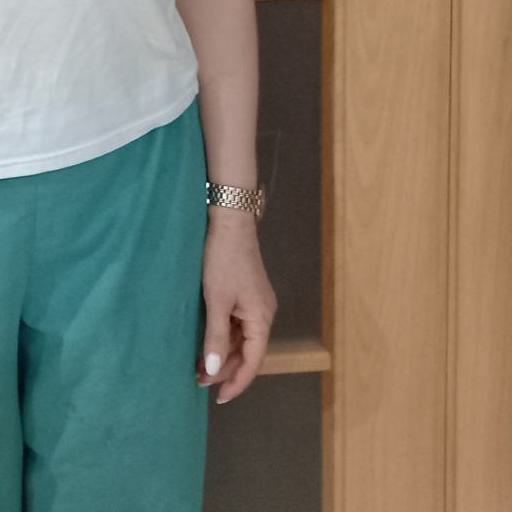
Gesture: no_gesture